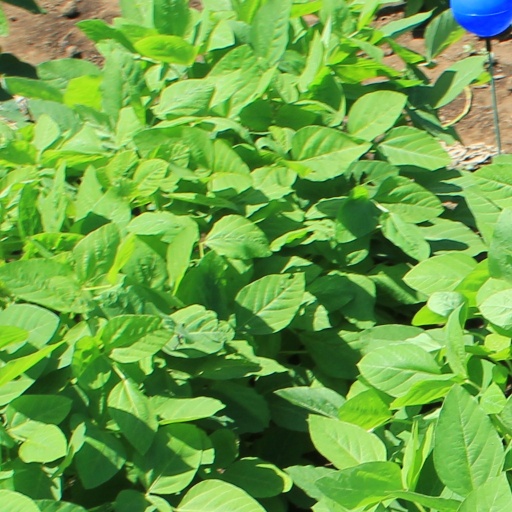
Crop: soybean